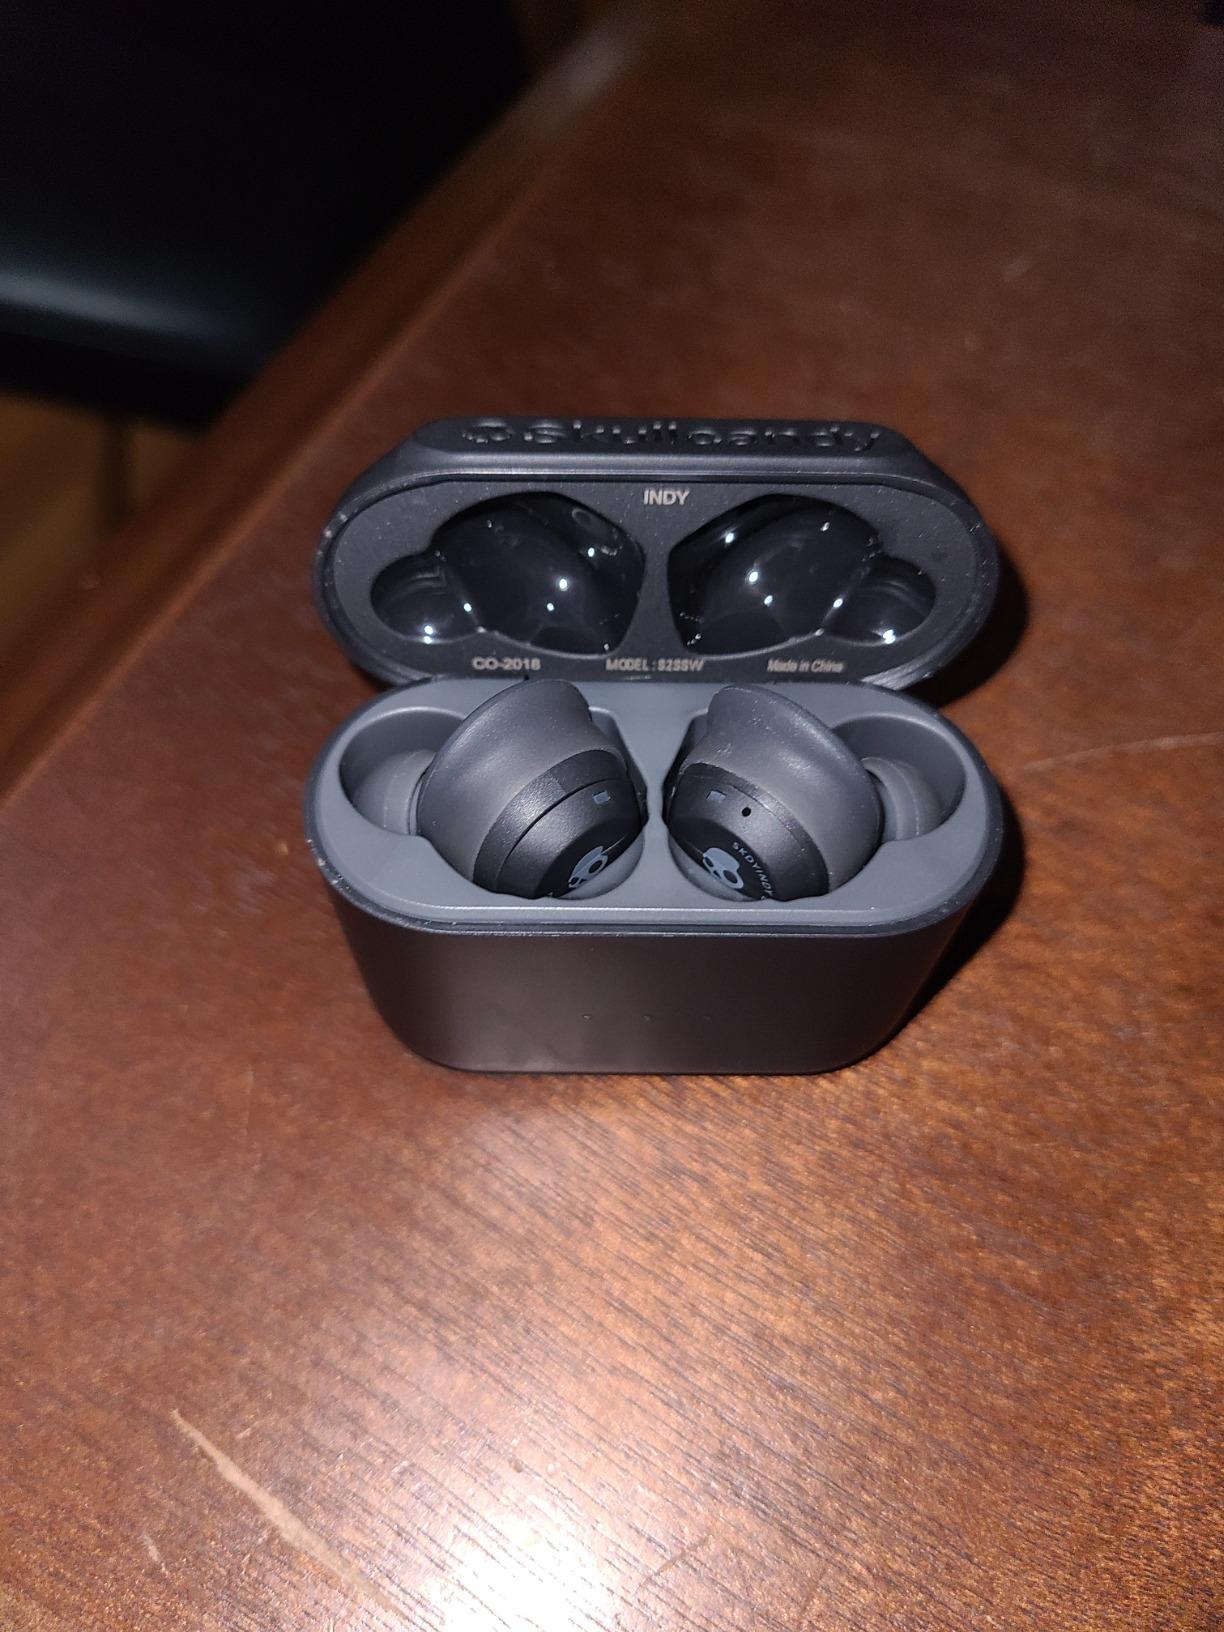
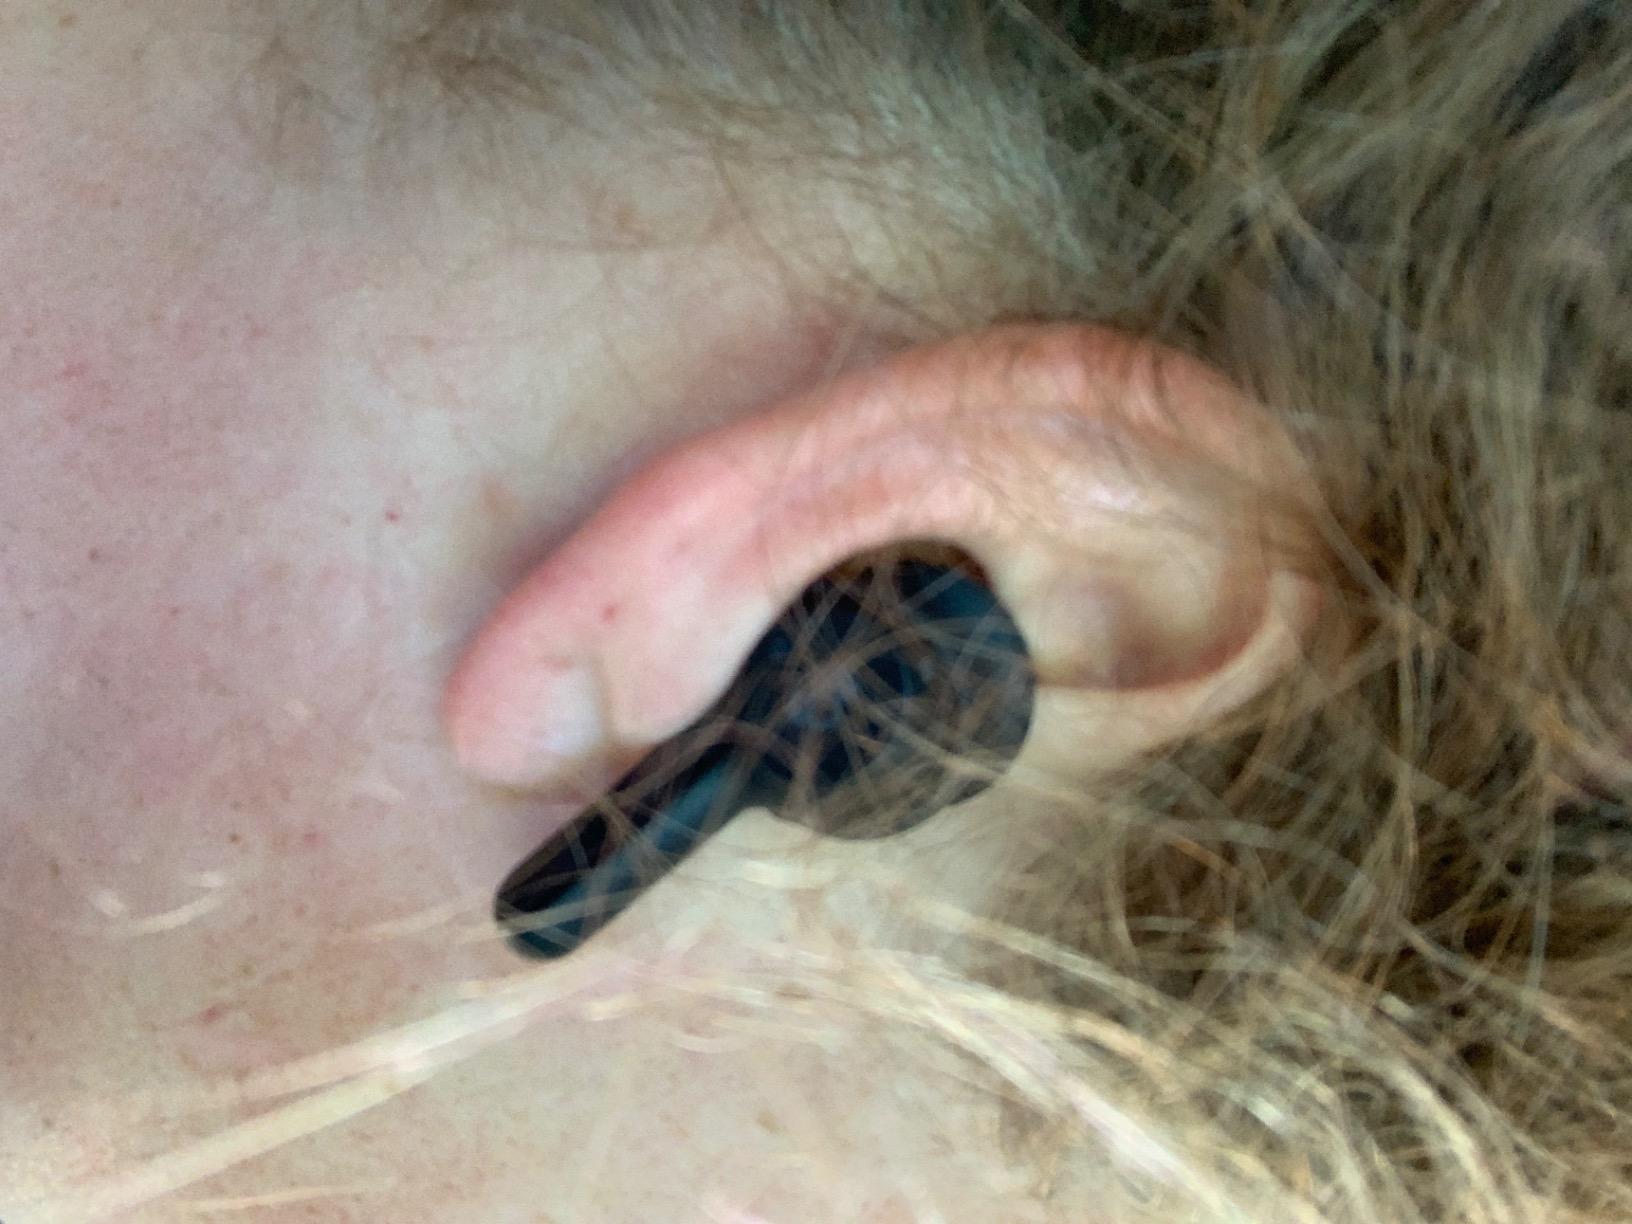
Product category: earbuds
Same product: yes